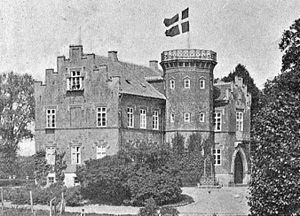
Steensgård
Steensgård omkring 1900
Steensgård ligger i Snøde Sogn, Langelands Nørre Herred, Tranekær Kommune.
Steensgård er en hovedgård på Nordlangeland. I slutningen af middelalderen var der en lille adelsgård ved navn Krogagergaard; i tidens løb blev den til den anselige hovedgård Steensgård. Krogager nævnes første gang i 1442. Navnet Steensgård er fra 1577. Gården ligger på en bakke med udsigt over havet, og ligger i Snøde Sogn, Langelands Nørre Herred, Svendborg Amt, Tranekær Kommune. Hovedbygningen er opført i 1580-1585, om-tilbygget i 1836-1837 ved G.F. Hetsch.